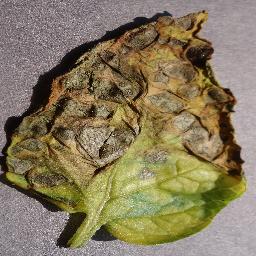
Etiqueta: Tizon_Temprano